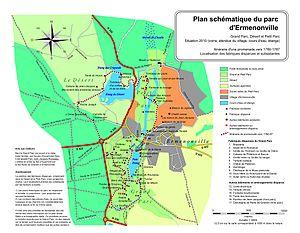
Plan schématique du parc d'Ermenonville, situation en 2010. Localisation des fabriques existantes et disparues, itinéraire de promenade vers 1780-1787. Le parc Jean-Jacques Rousseau correspond au Grand Parc.
Le parc Jean-Jacques-Rousseau est un parc à l'anglaise situé à Ermenonville, dans le département de l'Oise.